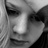
Emotion: sad